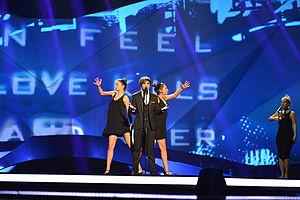
La Belgique a participé au Concours Eurovision de la chanson 2013 organisé le 18 mai 2013 à Malmö en Suède.
Roberto Bellarosa est un chanteur belge d'origine italienne né à Wanze le 23 août 1994. Vainqueur de la première édition de l'émission de télé-crochet The Voice Belgique, il sort deux albums : Ma voie en 2012 et Suis ta route en 2015.